Huaynaputina

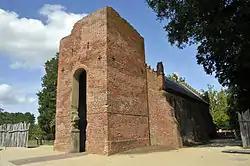
Refer to caption

Thin tree rings and frost rings potentially correlated to the Huaynaputina eruption have been found in trees of what today are the Northeastern and Western United States such as in Montana. Tree rings dating to 1601 and 1603 found close to the tree line in Quebec indicate cold temperatures, and anomalous tree rings and cooling in Idaho have been linked to the eruption as well. In 1601, the coldest temperature of the last 600 years was recorded in Seward Peninsula, Alaska, as well as in other places of northwestern and southeastern Alaska. Noticeable cooling has been inferred for the Western US from tree ring data. Weather in the Arctic Archipelago of Canada was unusually wet.